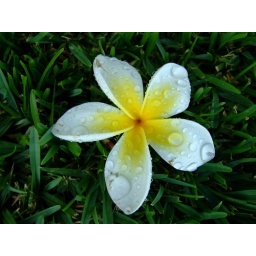
frangipani flower against the grass